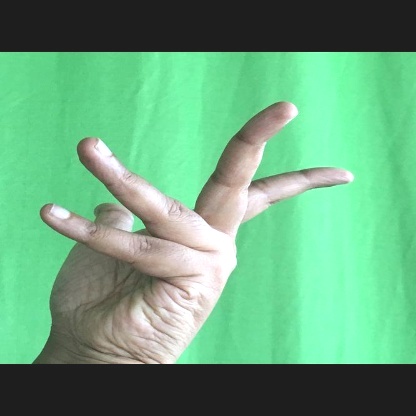
Mudra: Alapadmam